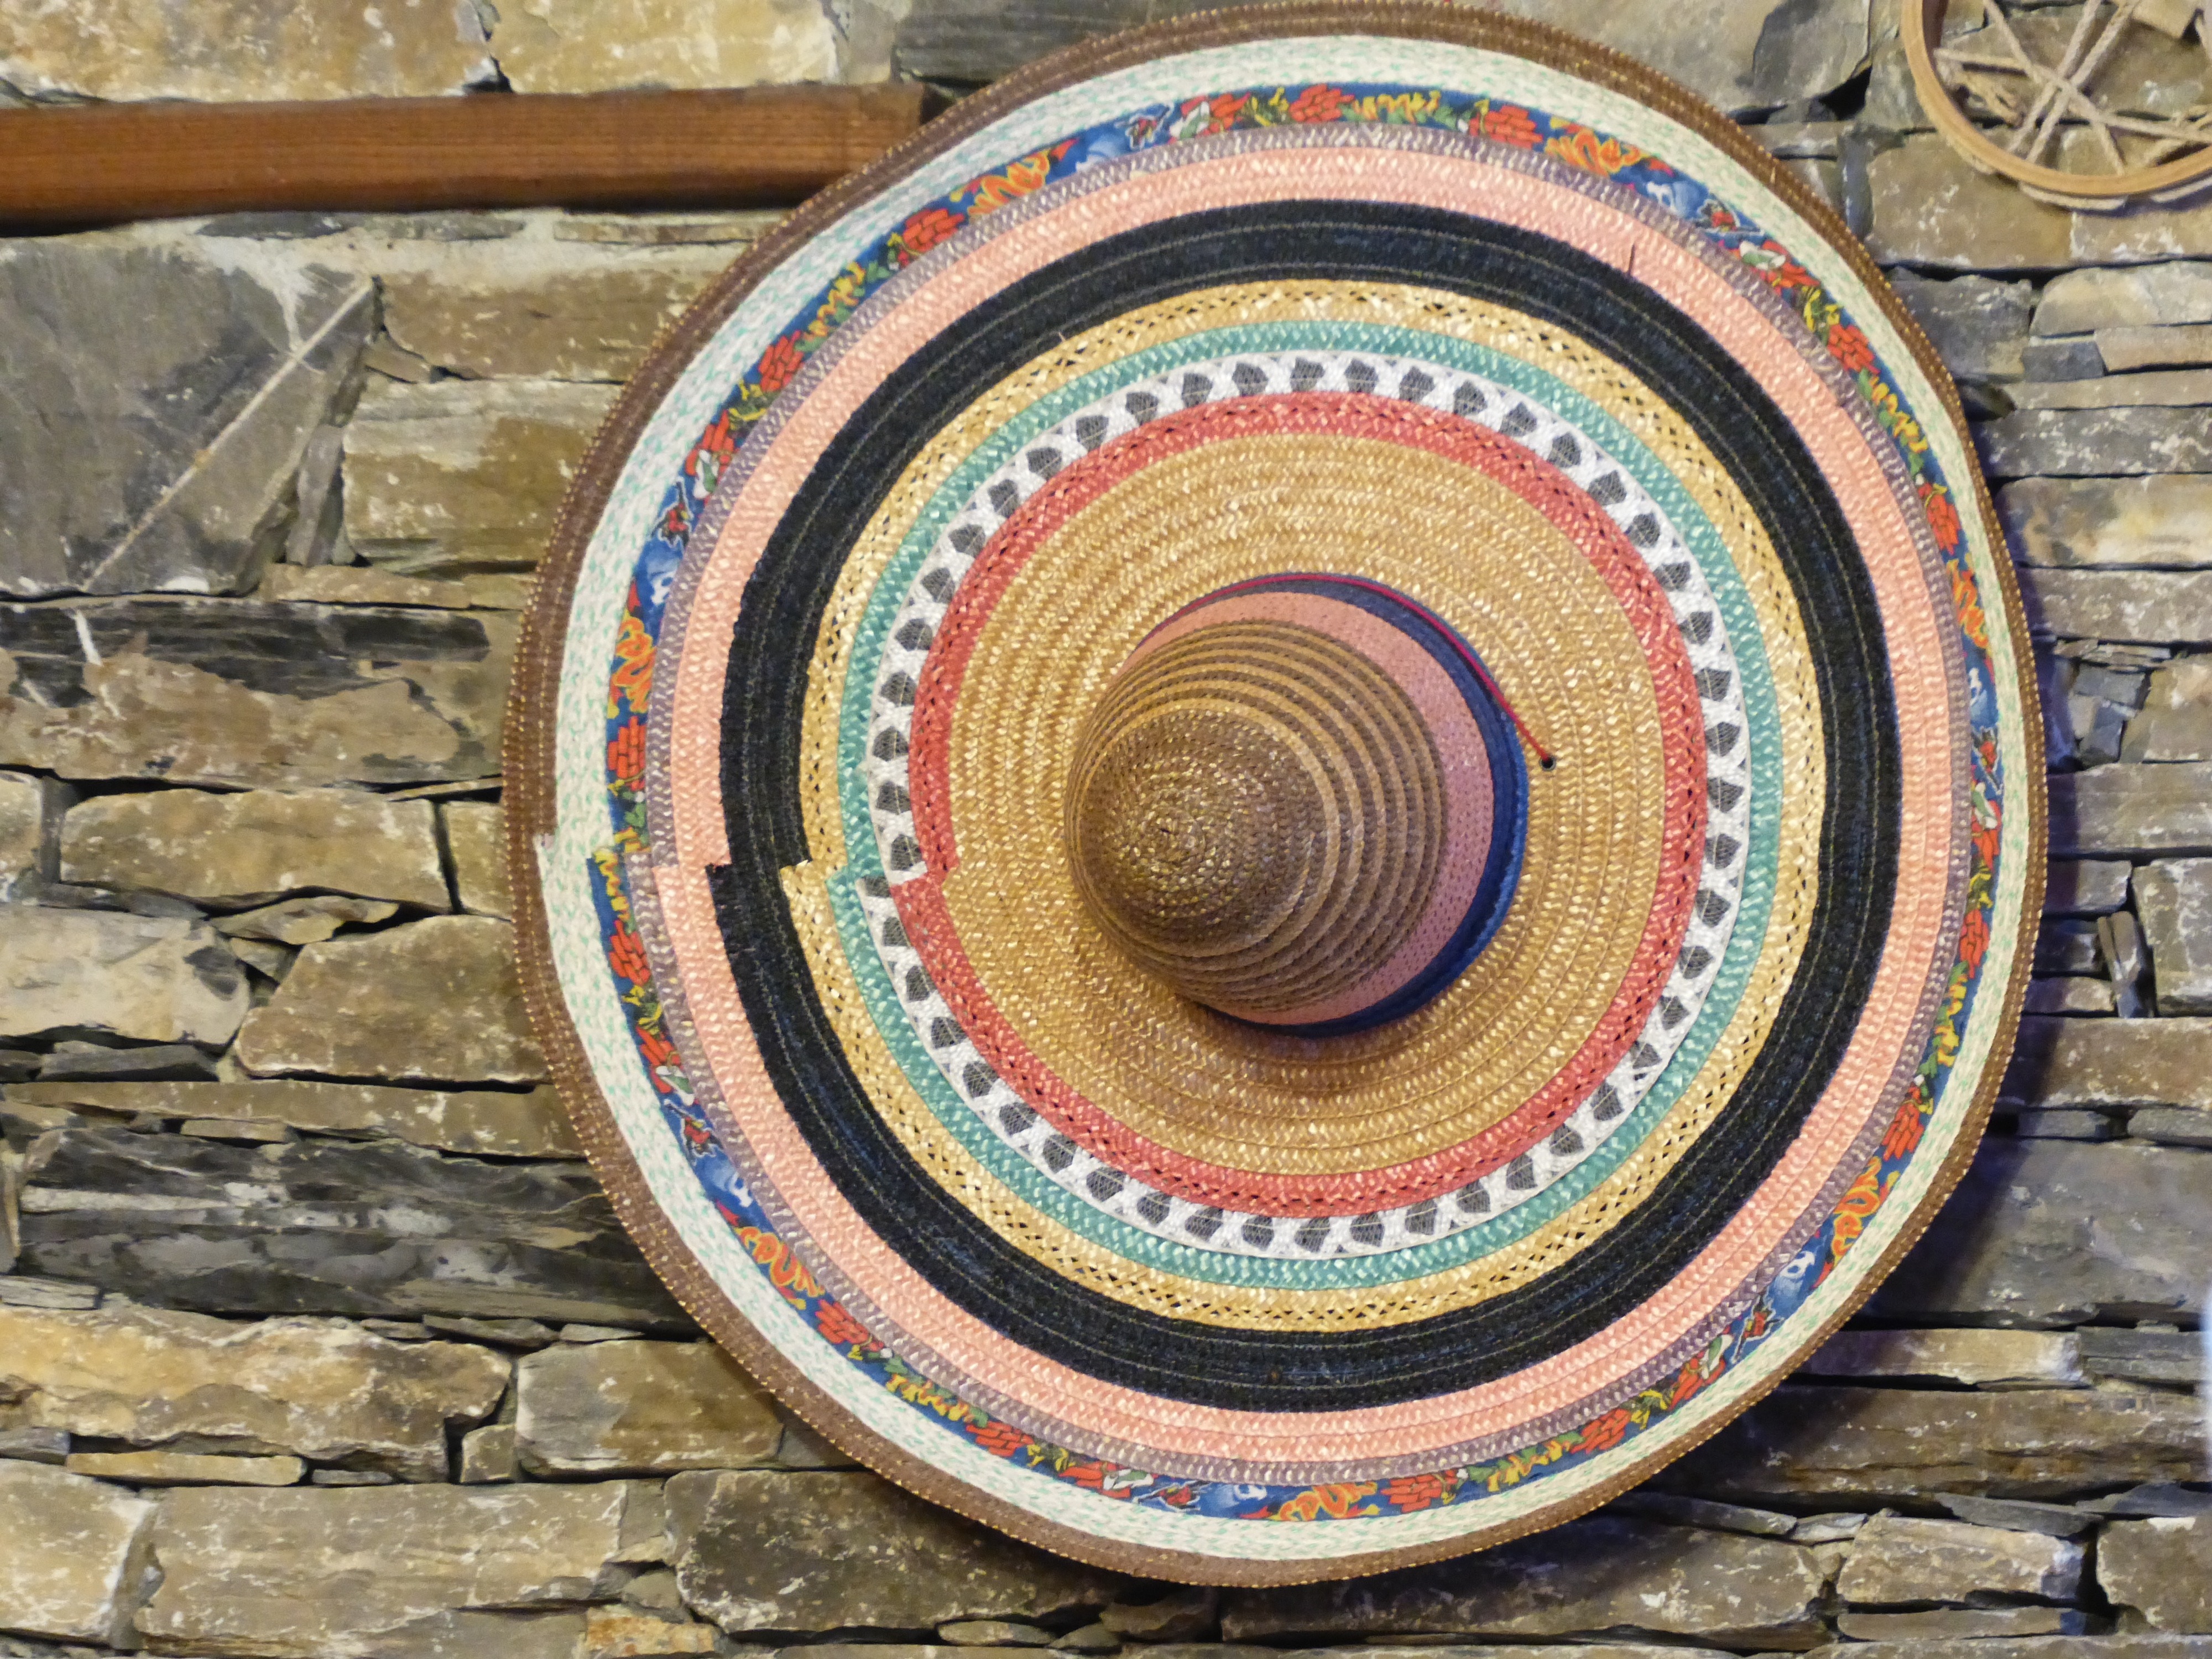
wood, spiral, wall, pattern, color, hat, colorful, straw hat, circle, art, sombrero, brim, shape, headwear, about, flooring, sun protection, man made object, ancient history